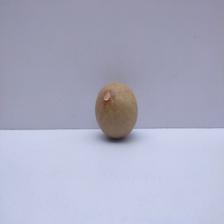
Size: Medium